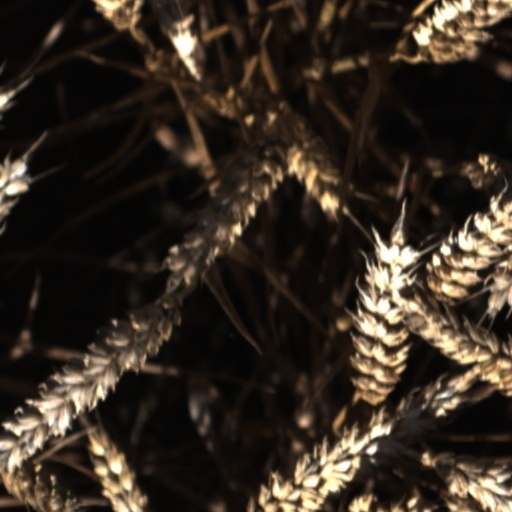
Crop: wheat